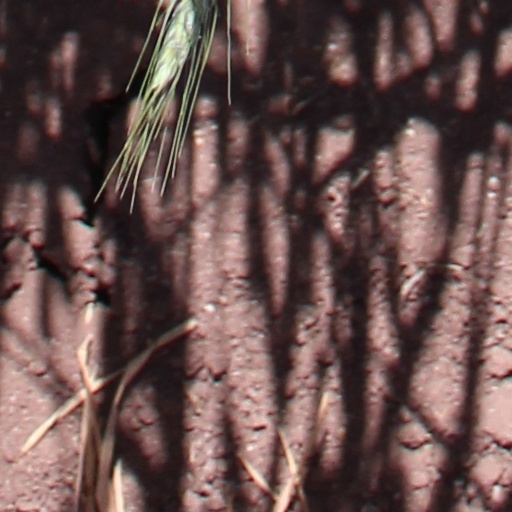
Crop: wheat